List of constituencies of Pakistan

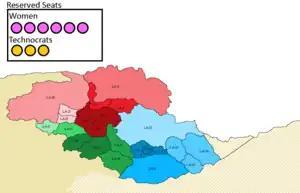
Map of Gilgit Baltistan Showing Assembly Constituencies

The constituency of Gilgit Baltistan Assembly is called GBA (Gilgit Baltistan Assembly). A total of 33 seats are in the assembly.